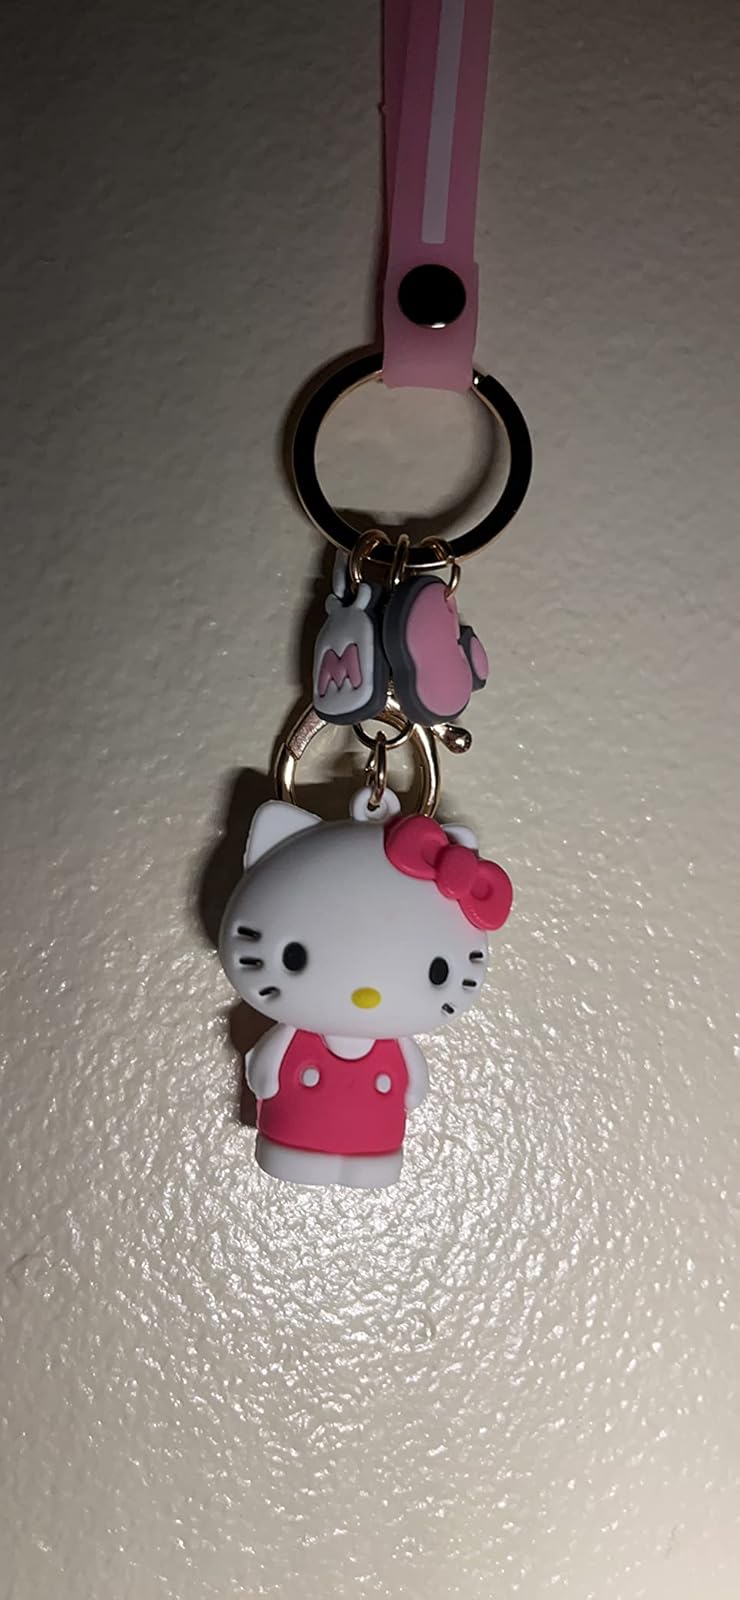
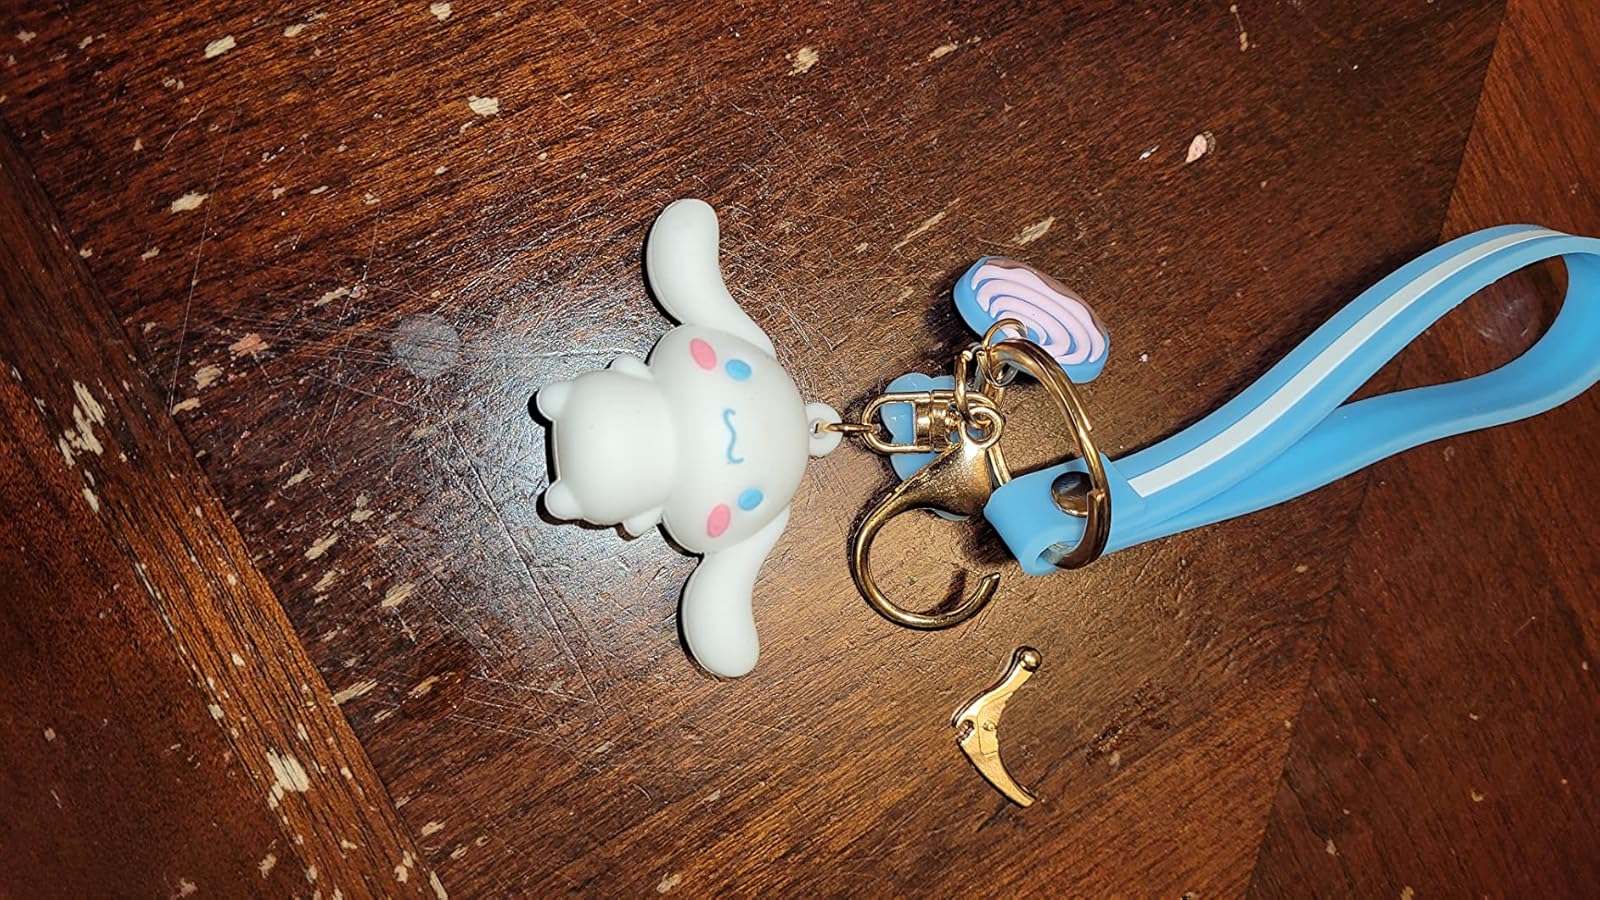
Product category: accessories_keychain
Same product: no